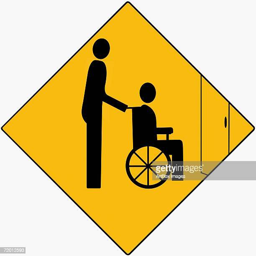
side profile of a patient sitting in a wheelchair and another person standing behind him